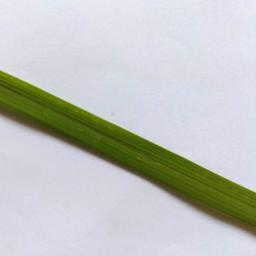
Label: Rice___Healthy